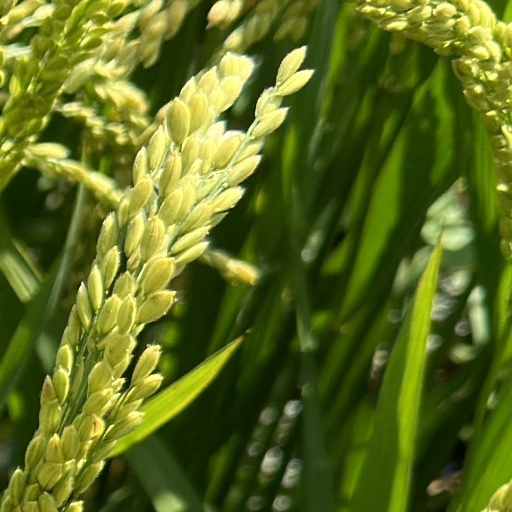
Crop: rice